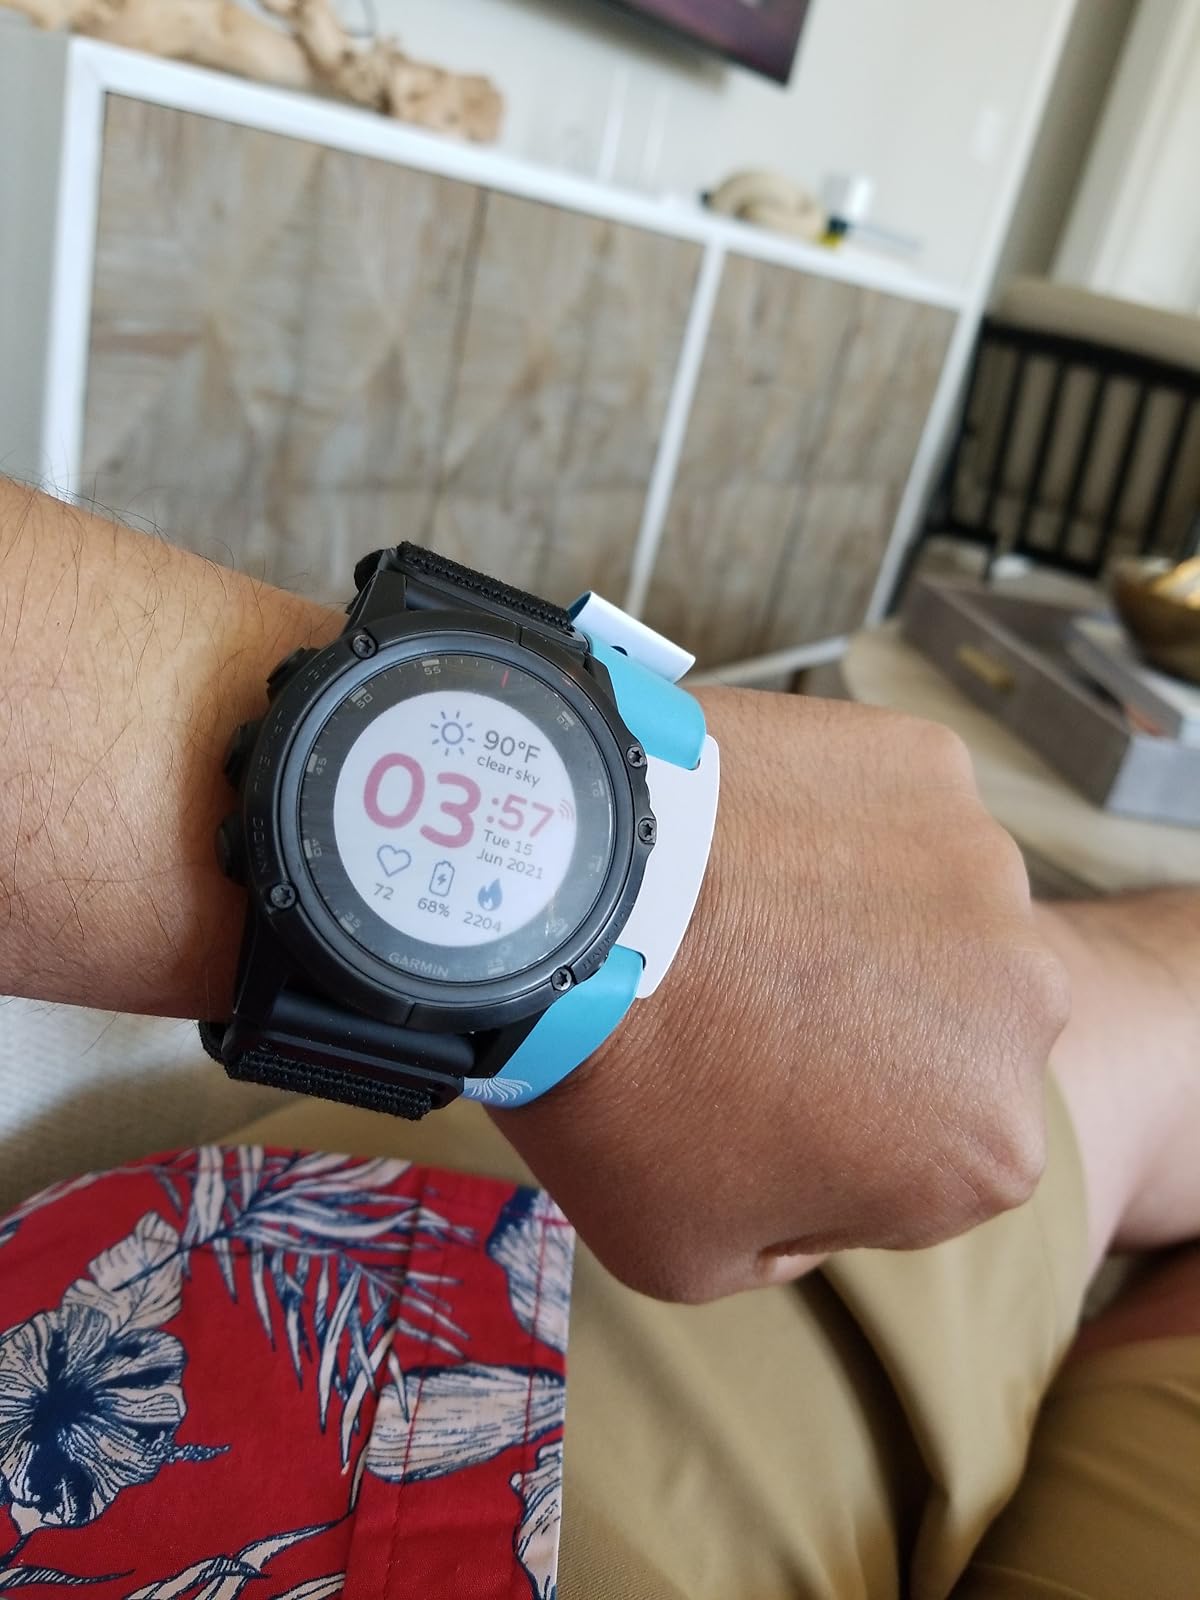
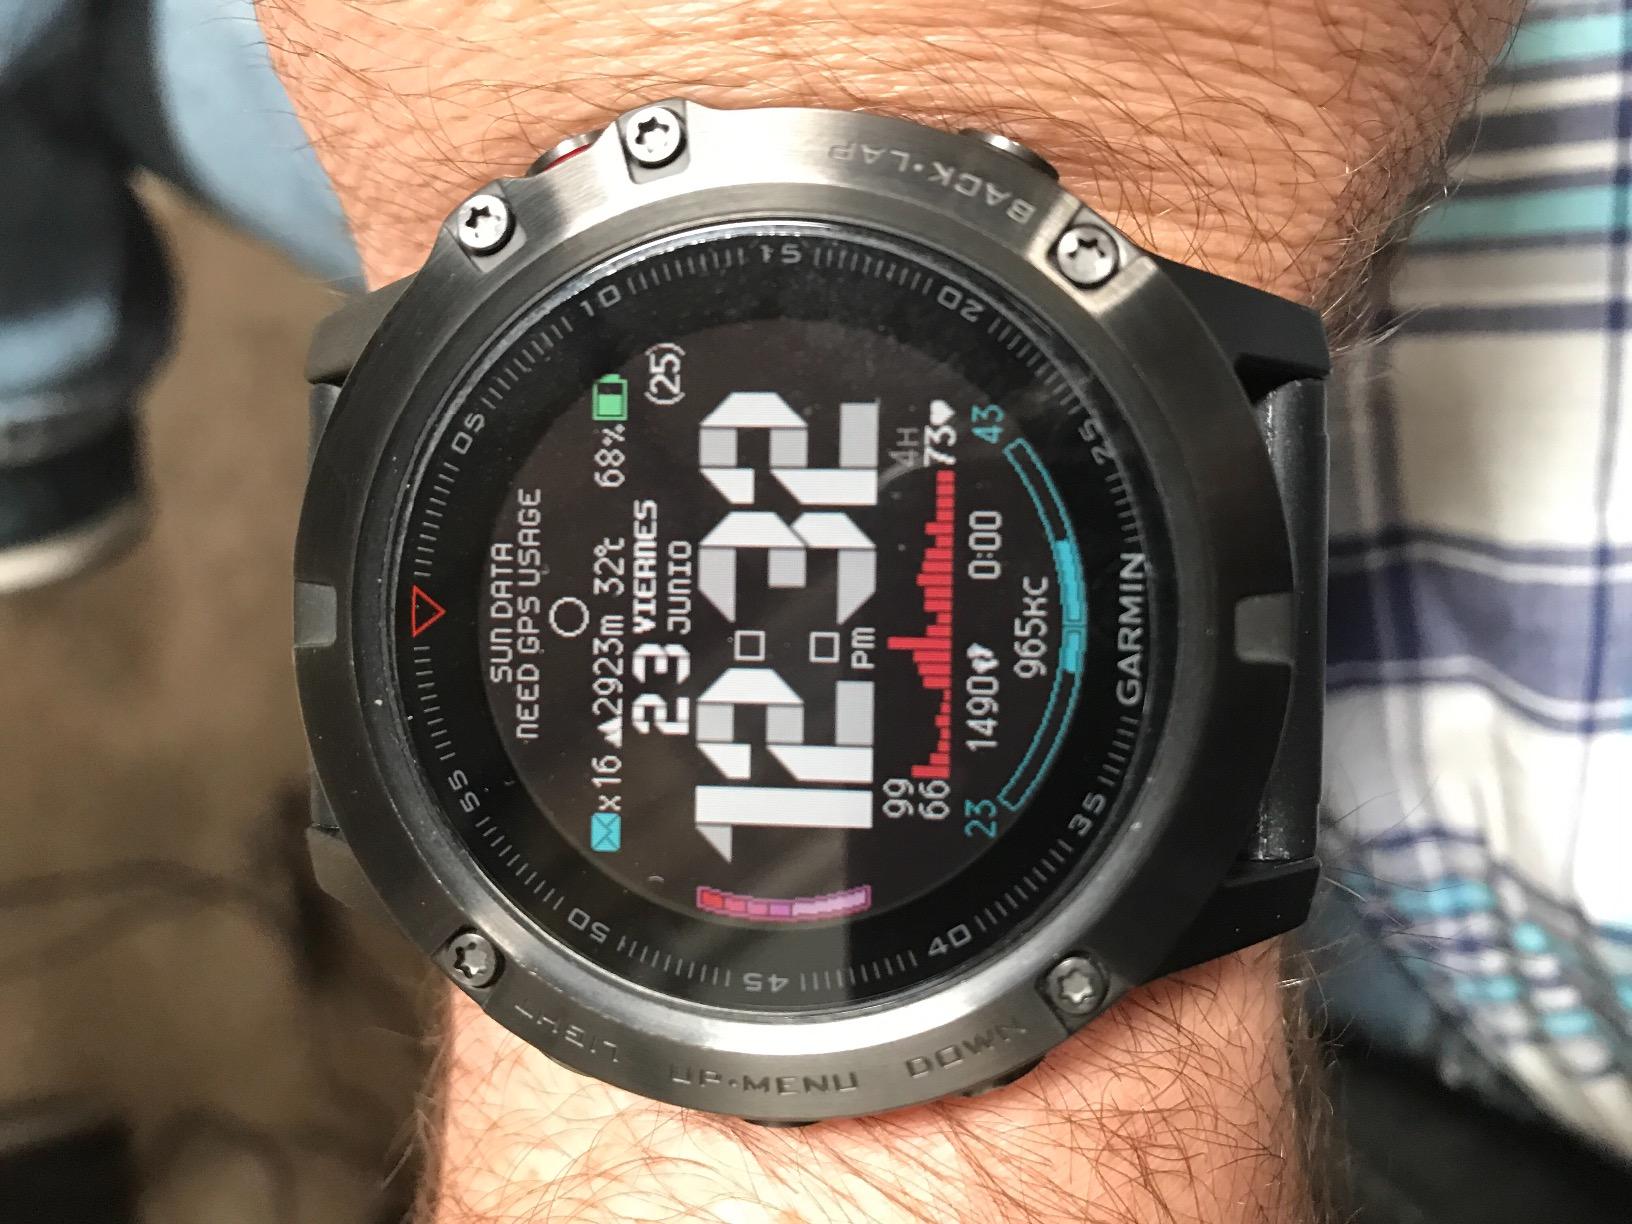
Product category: smartwatch
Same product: no